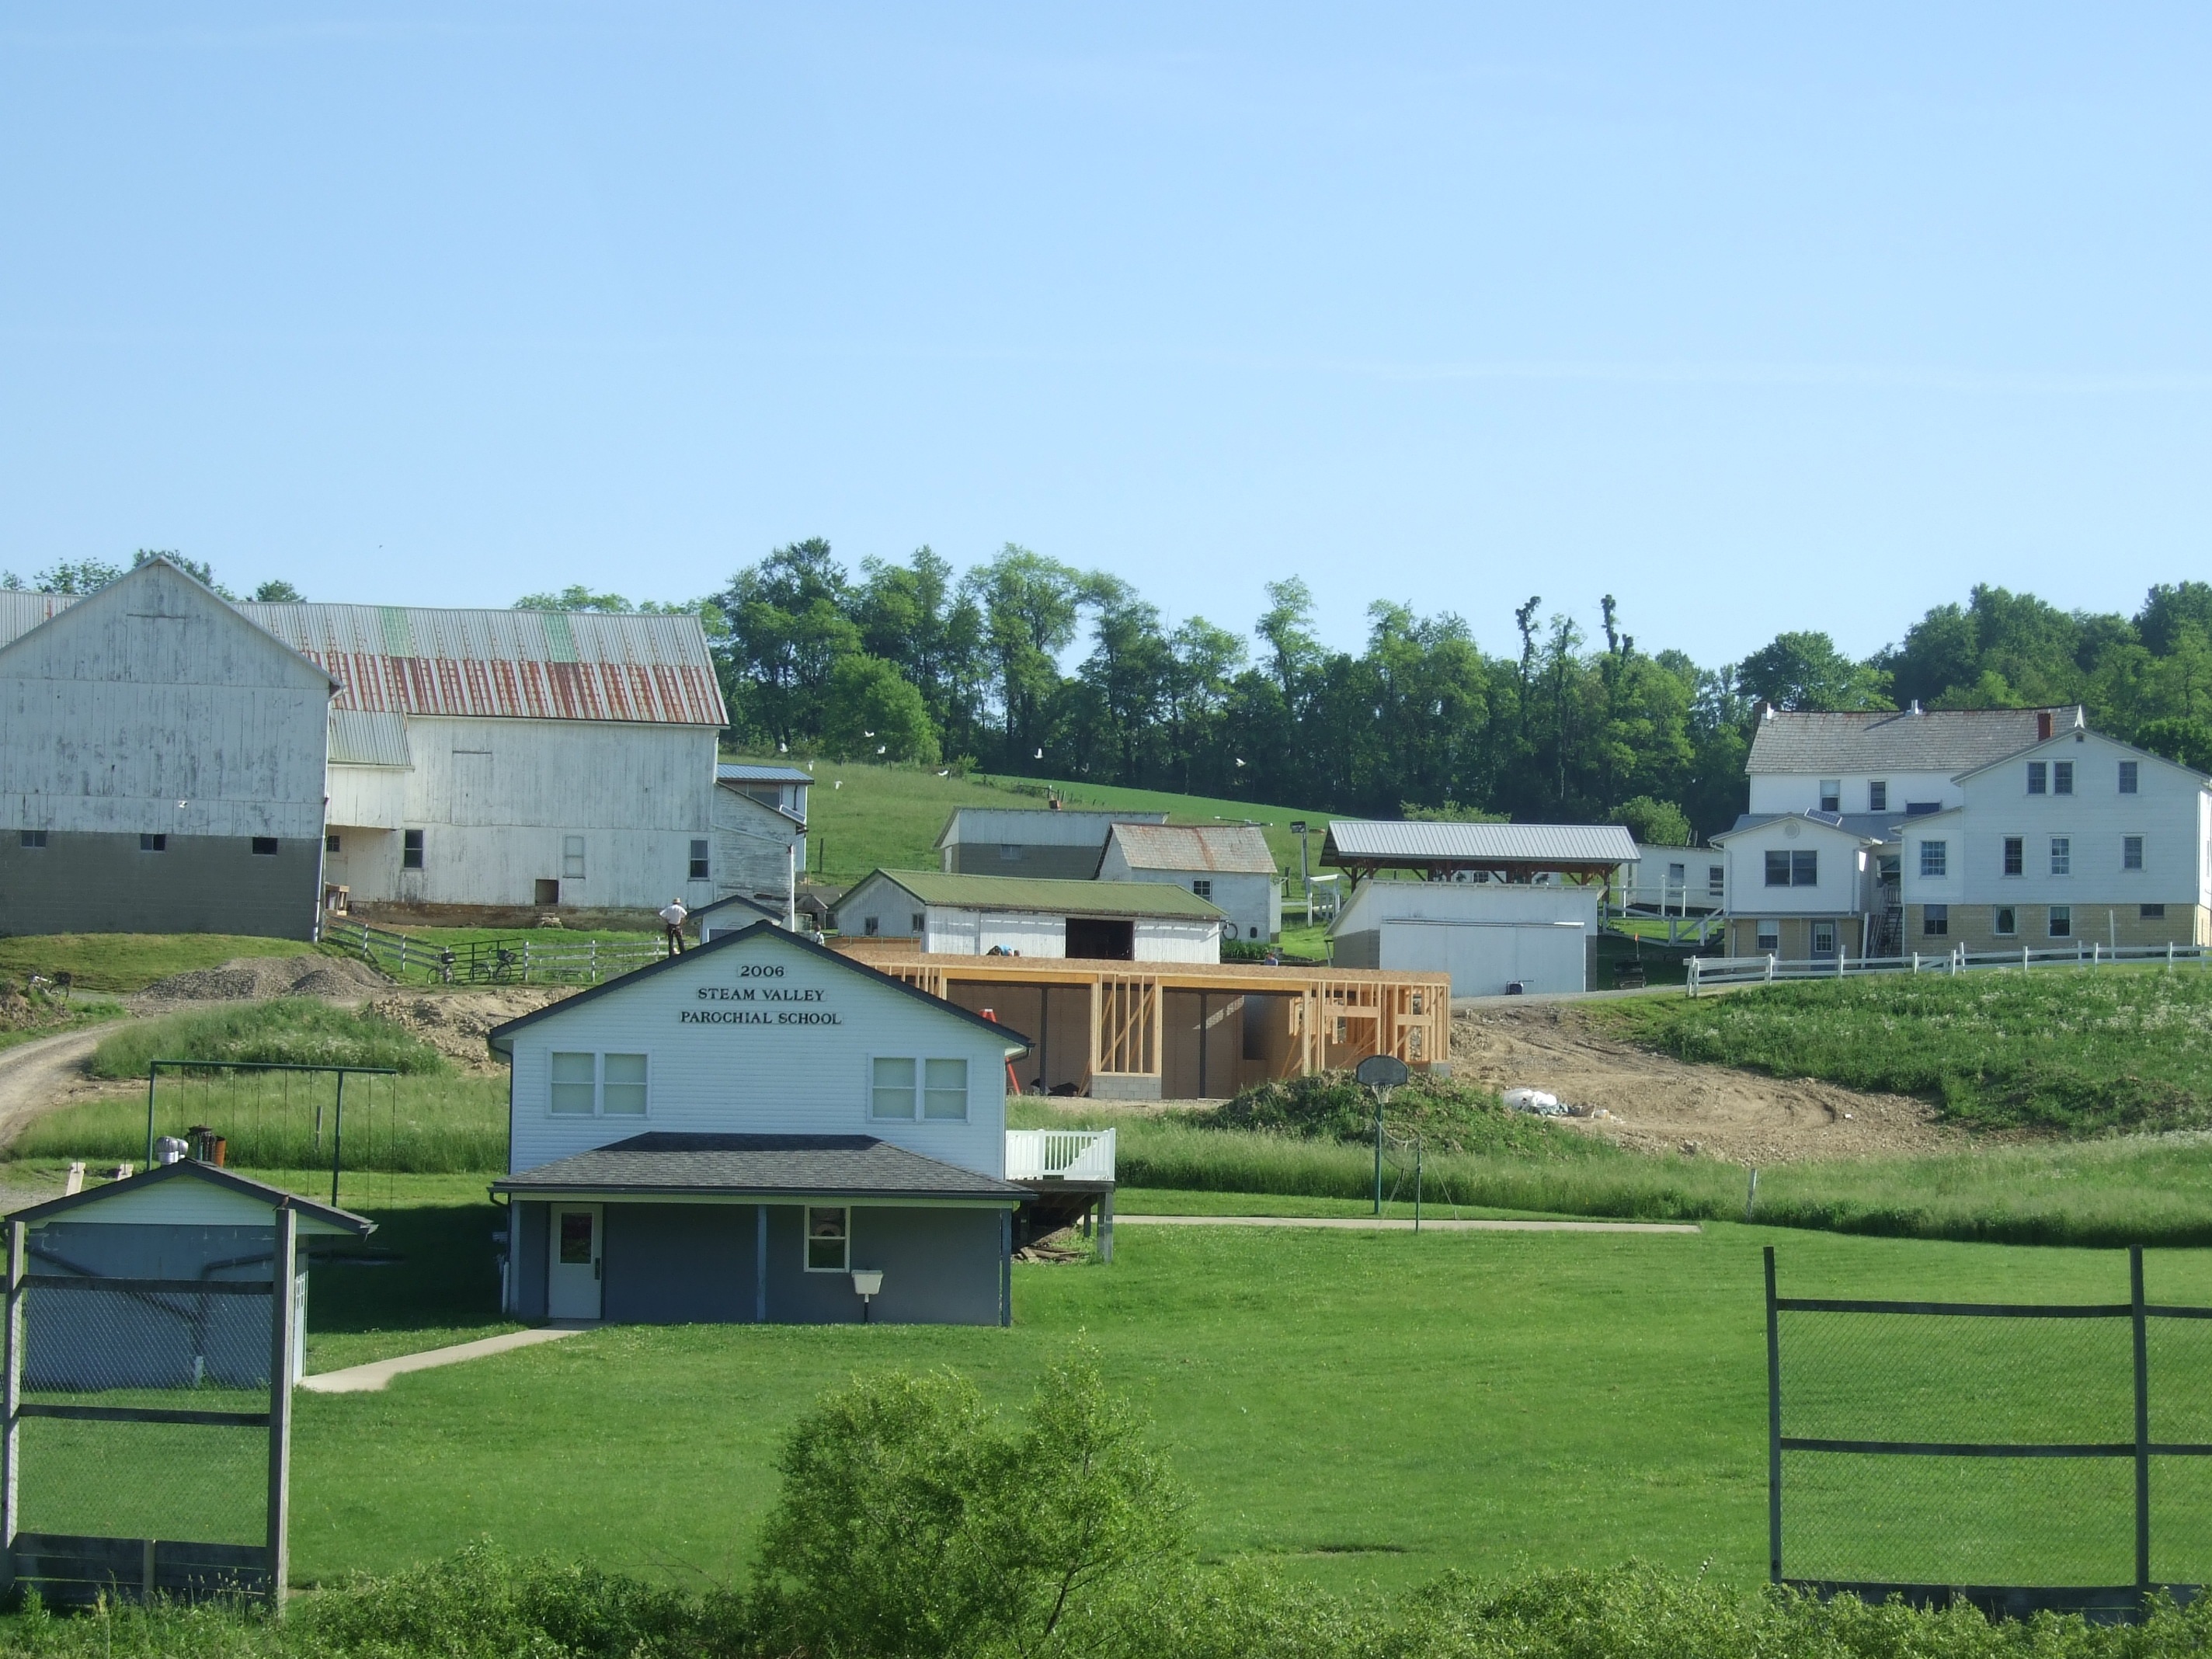
outdoor, farm, lawn, countryside, villa, home, country, village, suburb, rural, cottage, property, houses, farmhouse, amish, ohio, estate, real estate, holmes, residential area, land lot